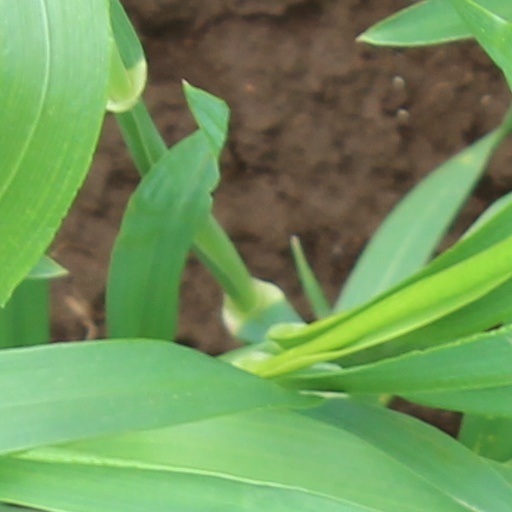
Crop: wheat